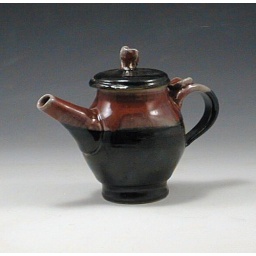
High fire copper red and black teapot. 5&amp;quot; in height B-mix clay fired to cone ten